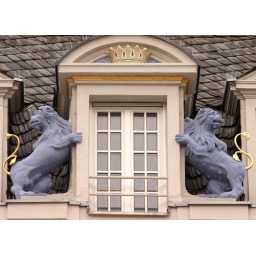
Lions decorating a window in the market square, Trier, Germany